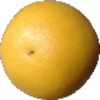
Label: Grapefruit White 1